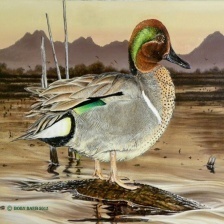
Species: TEAL DUCK
Scientific name: ANAS CRECCA
ImageNet parent category: drake